Germania Building Complex

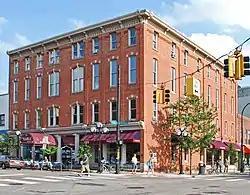

The Germania Building Complex consists of two adjacent related buildings located at 119-123 West Washington Street and 209-211 Ashley Street in Ann Arbor, Michigan. The buildings were listed on the National Register of Historic Places in 1983.